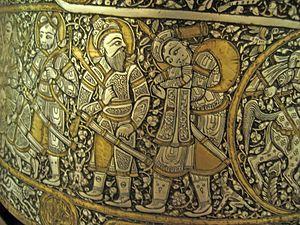
Le bassin dit Baptistère de Saint Louis est un objet d'art islamique, en laiton martelé, orné d'un décor incrusté d'argent, d'or, et de pâte noire. Il a été produit dans la zone syro-égyptienne, sous la dynastie des Mamelouk par le dinandier Muhammad ibn al-Zayn. Il s'agit sans doute d'un des objets islamiques les plus célèbres et les plus énigmatiques au monde, actuellement conservé au département des Arts de l'Islam du musée du Louvre sous le numéro d'inventaire LP 16. Malgré son nom usuel, il n'a aucun lien avec le roi de France Louis IX, connu sous le nom de Saint Louis.